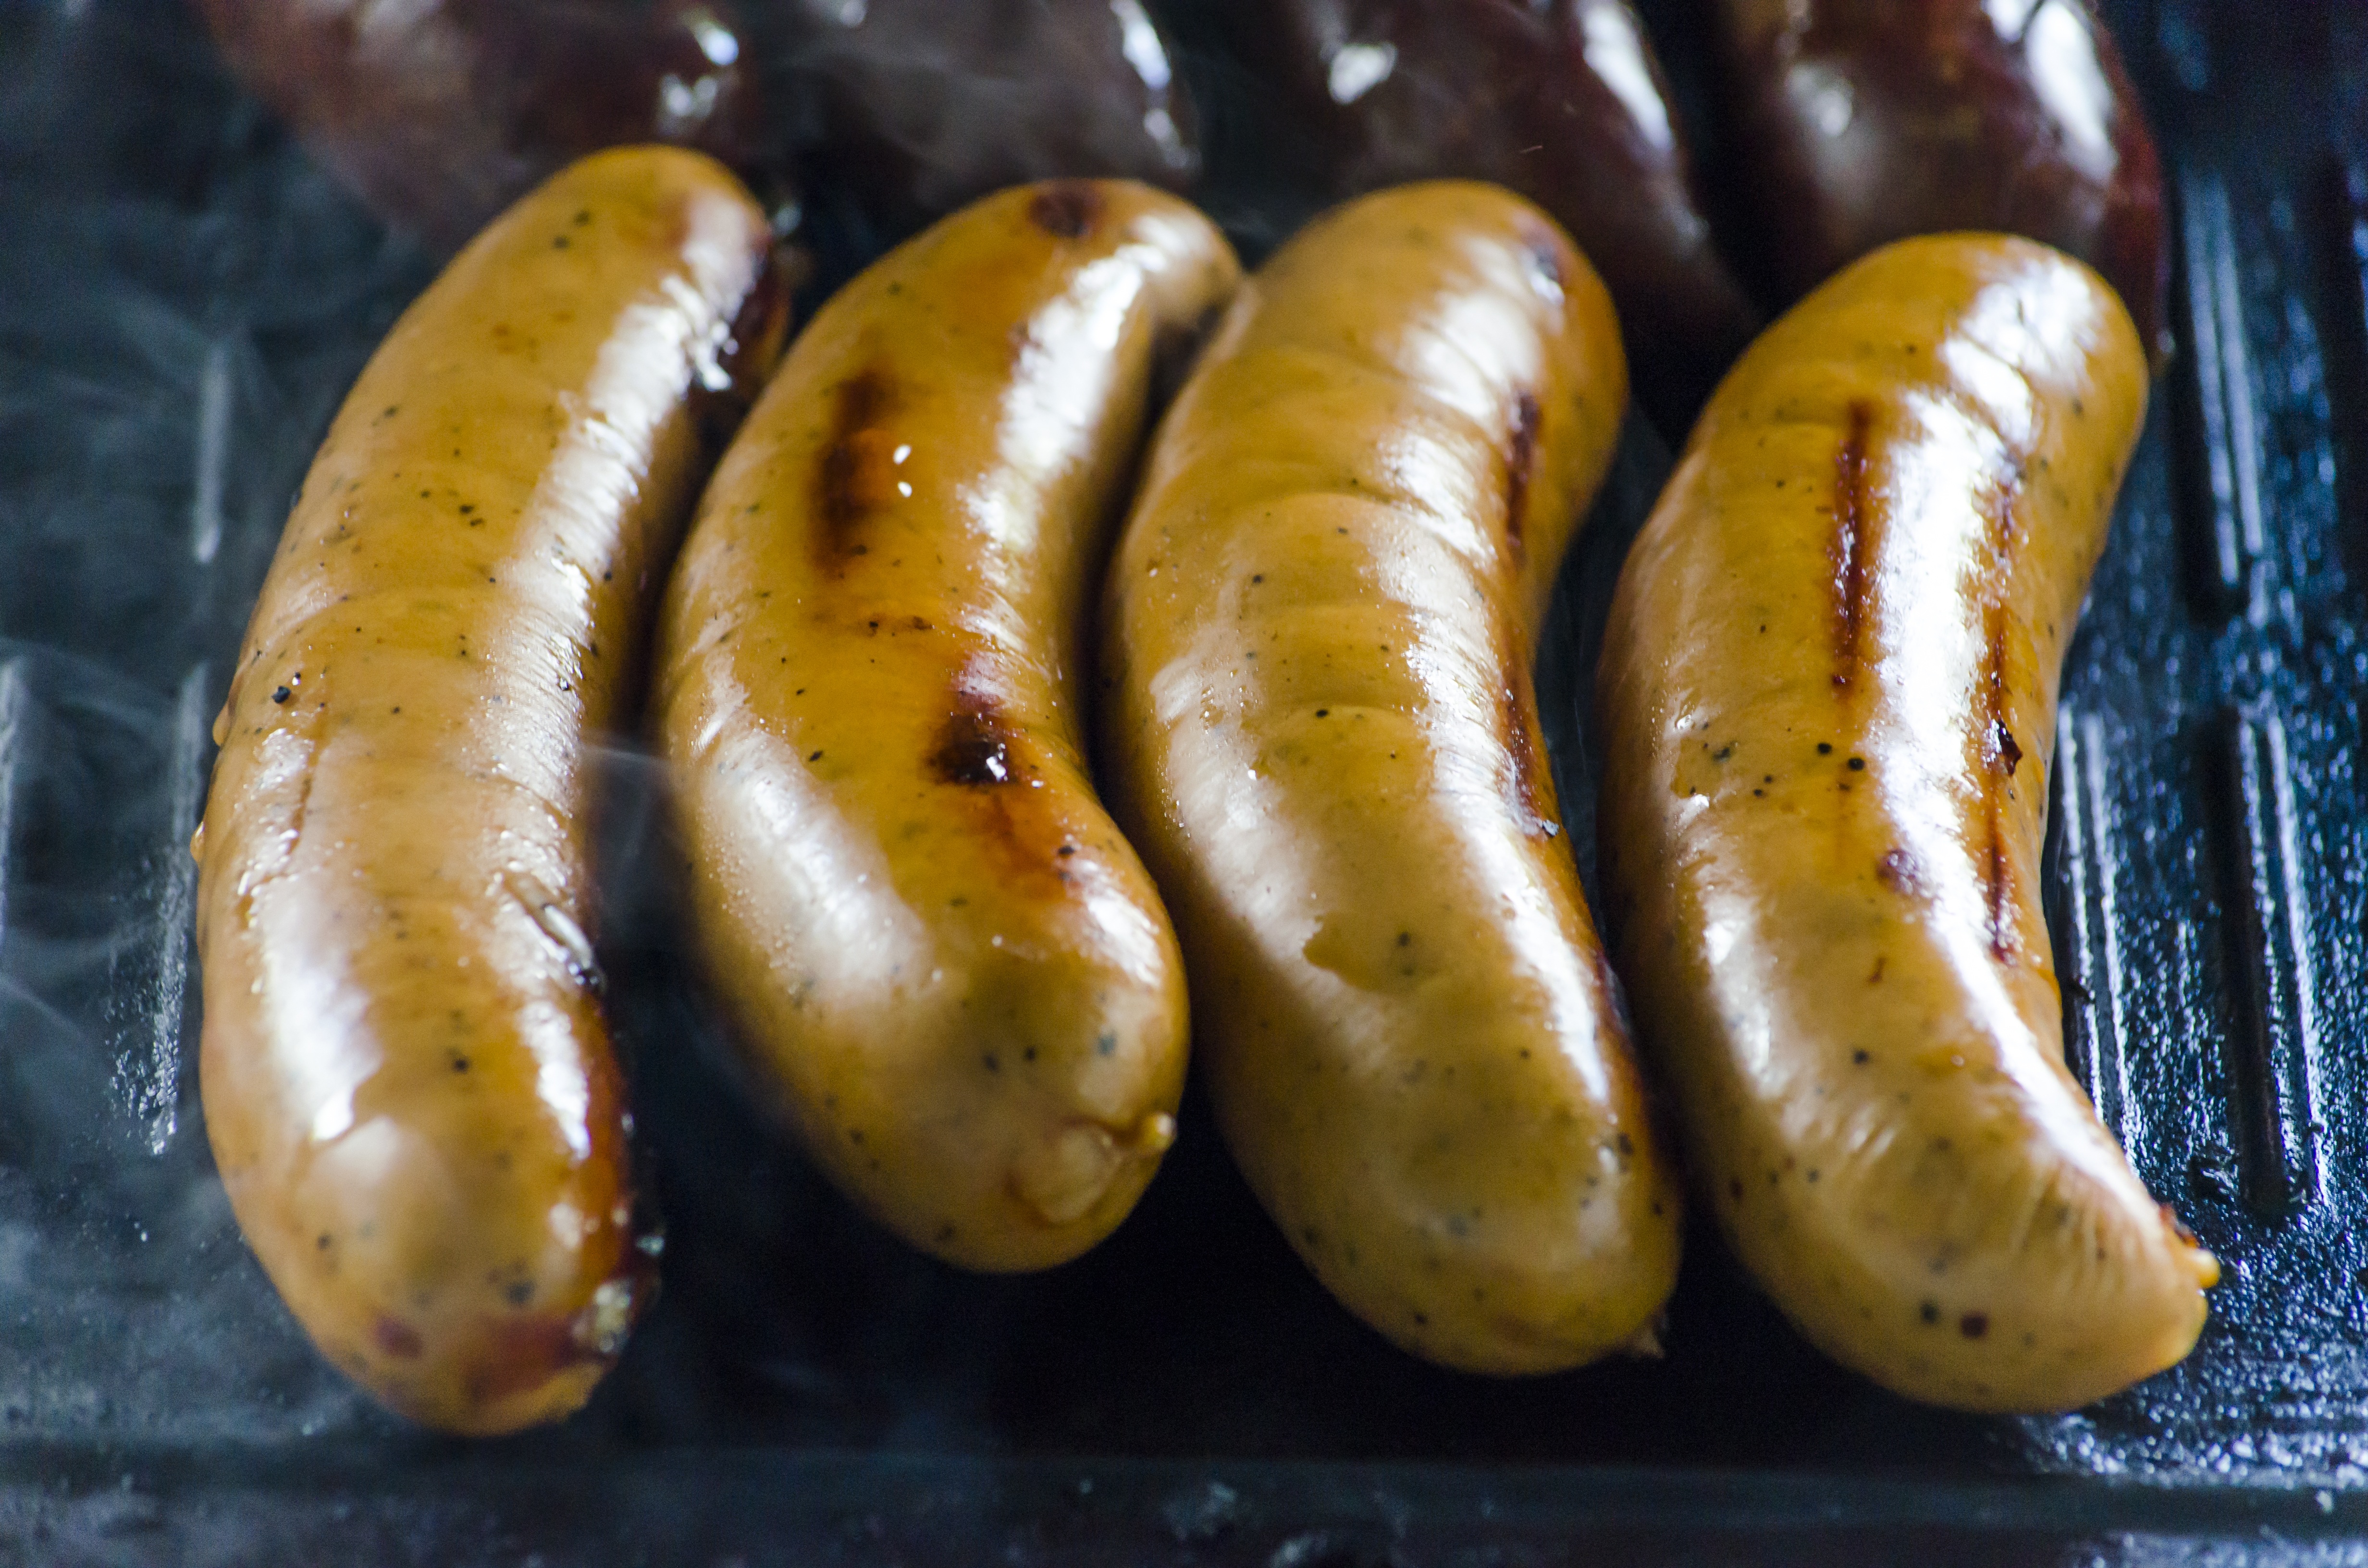
plant, summer, food, produce, vegetable, meat, grill, sausage, bratwurst, flowering plant, the sausage, the bbq, the hot dog, land plant, weisswurst, breakfast sausage, boudin